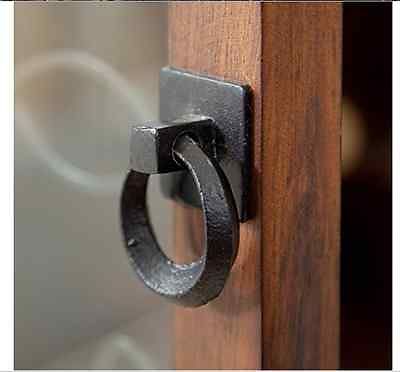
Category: cabinet